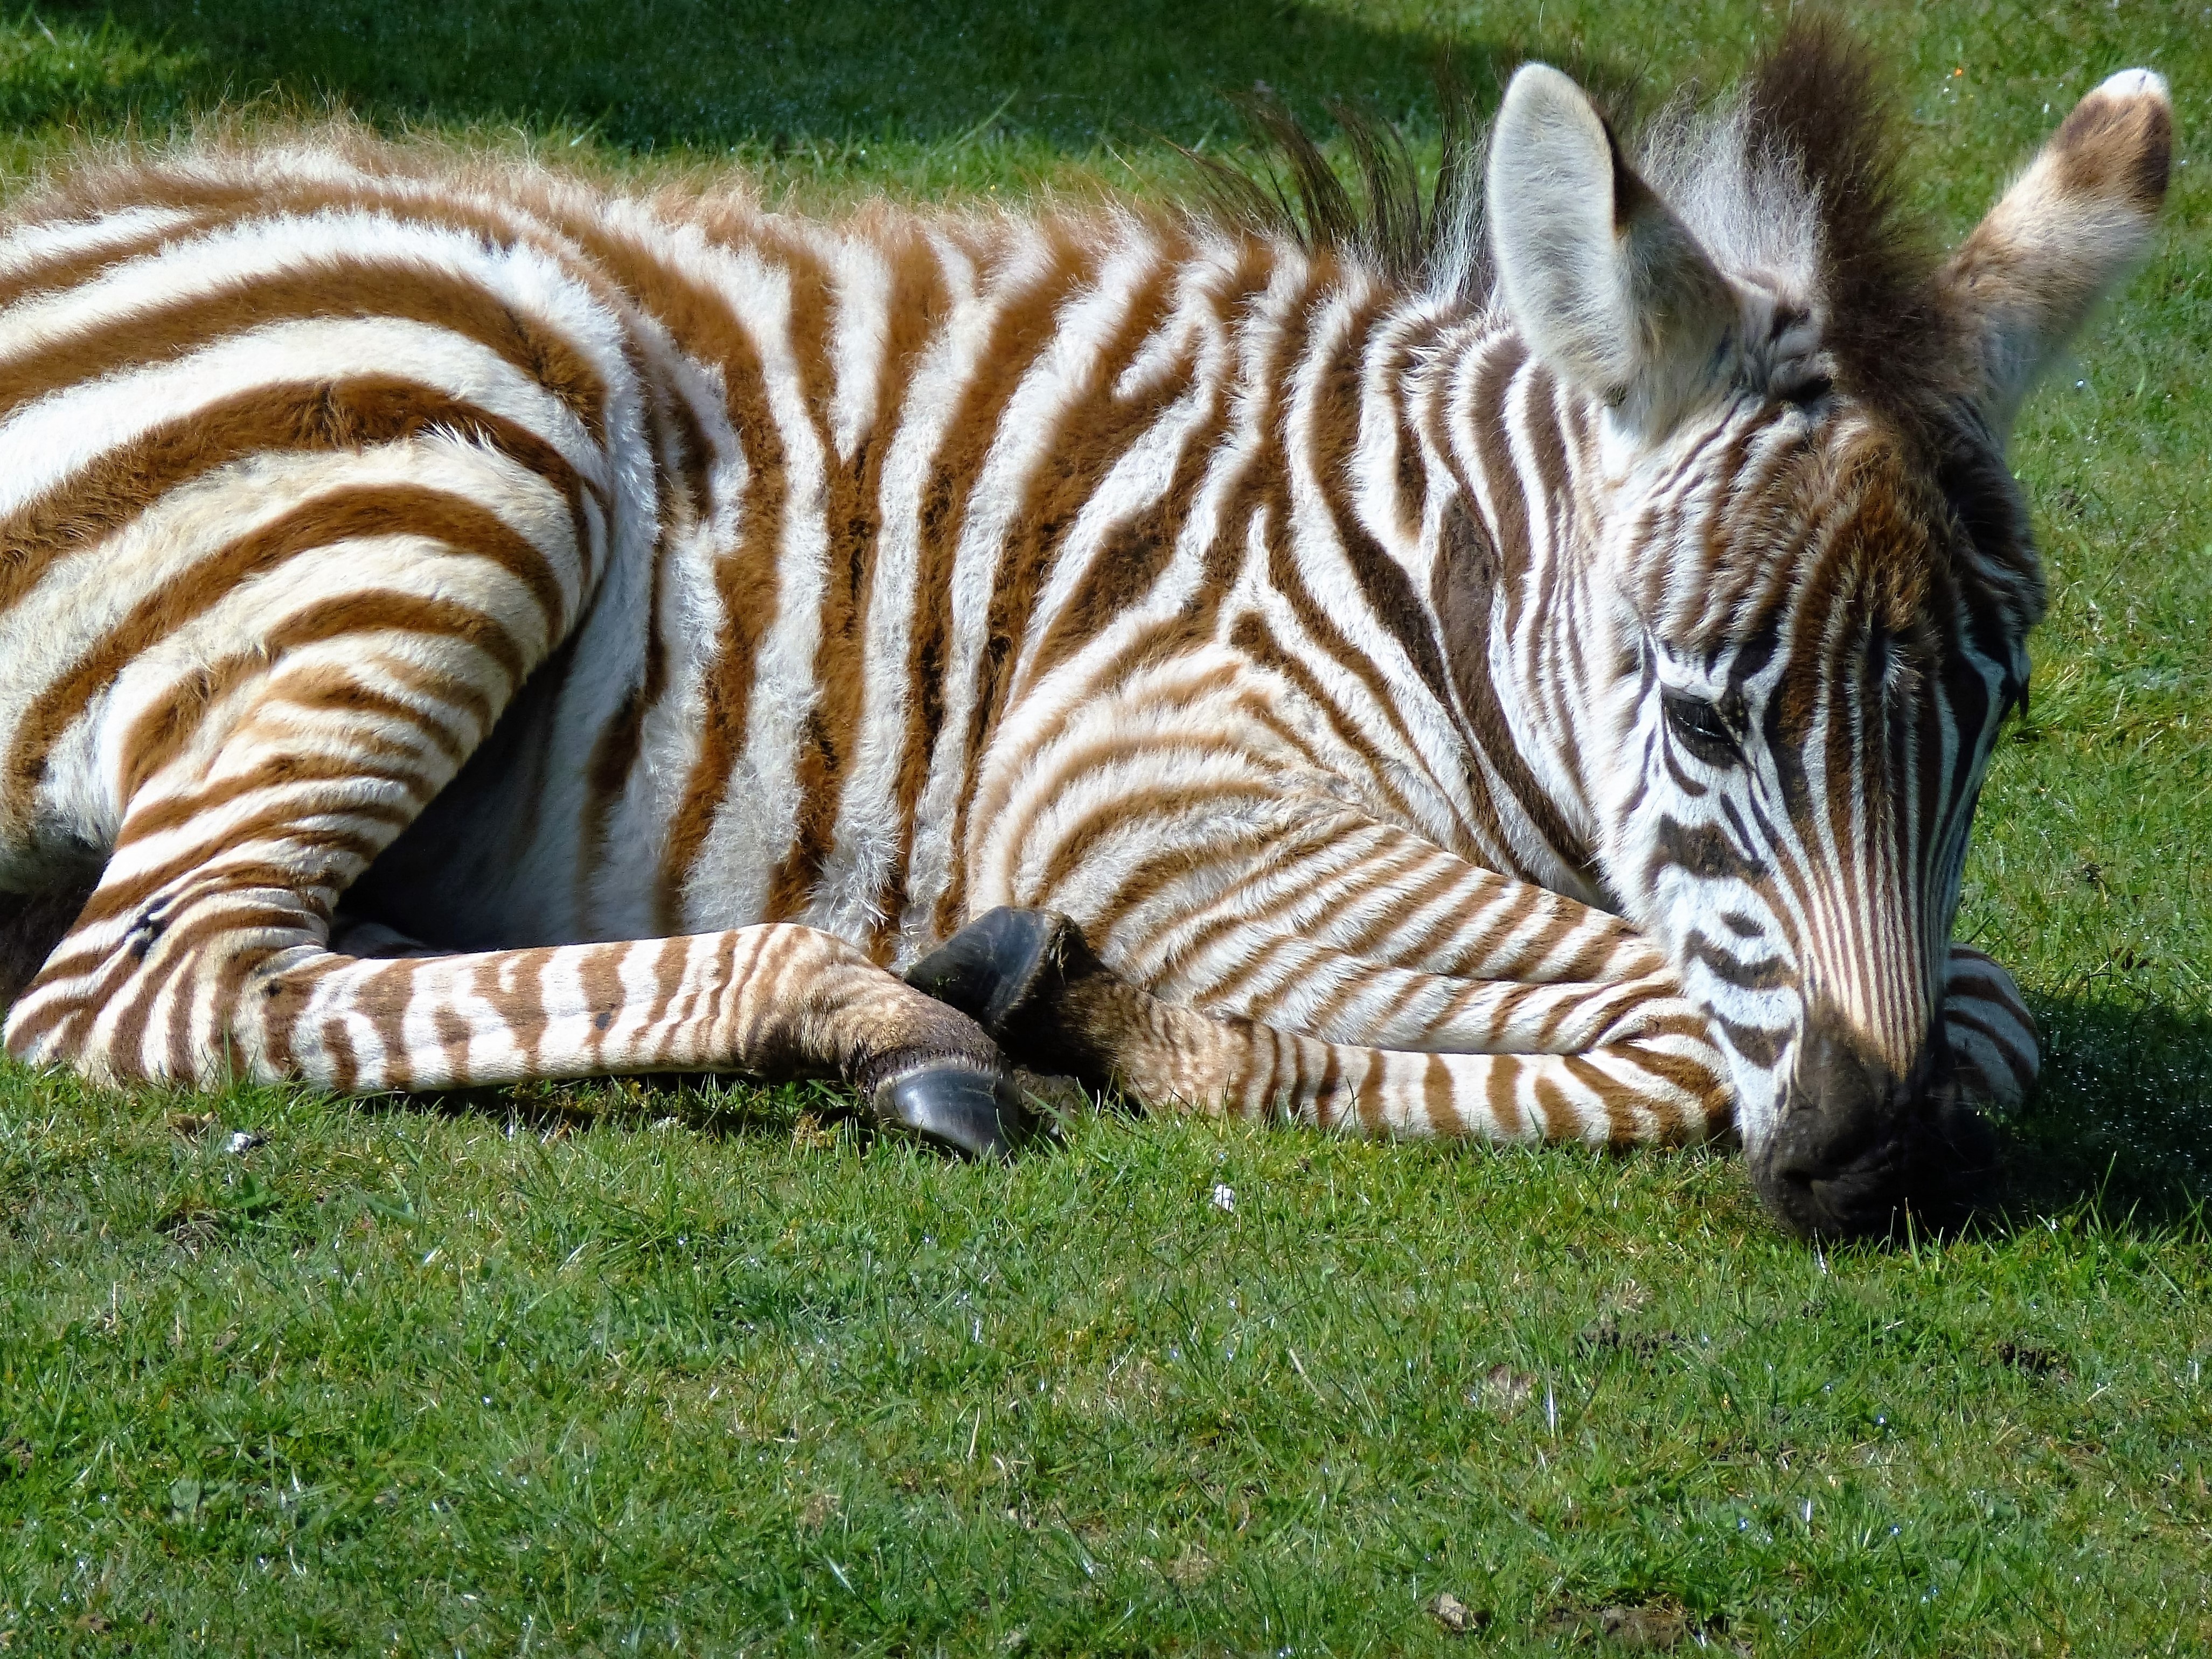
wilderness, white, animal, wildlife, zoo, mammal, black, fauna, savanna, zebra, striped, vertebrate, african, safari, baby zebra, horse like mammal